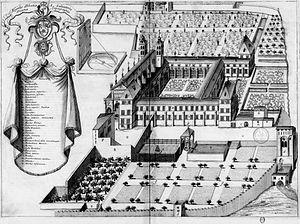
Planche gravée du 17ème siècle représentant l'abbaye Saint-Sauveur d'Aniane, en France, dans le livre Monasticon Gallicanum.
Cet article recense une partie des monuments historiques de l'Hérault, en France.
L'abbaye d'Aniane est une abbaye bénédictine, située à Aniane dans le département de l’Hérault.
Le Sacramentarium Gregorianum Hadrianum est un sacramentaire issu du Sacramentaire du pape Grégoire le Grand. Il s'agit des sacramentaires à la base du livre octroyé par le pape Adrien Iᵉʳ à Charlemagne en 791. Ces livres liturgiques romains restent très importants. D'une part, c'était la source principale en faveur des textes du chant grégorien. D'autre part, le missel romain actuel est directement issu de ce sacramentaire dit Hadrianum. L'évolution de ces documents fut parachevée en Gaule, et non à Rome, en profitant de la Renaissance carolingienne.